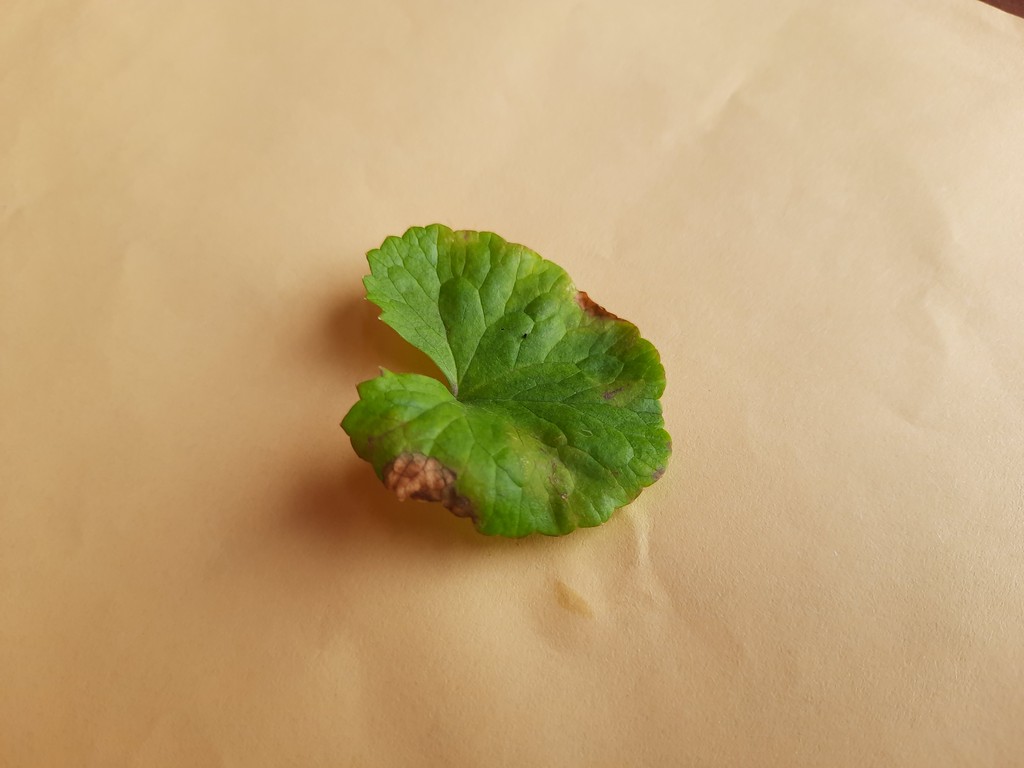
Label: Unhealthy